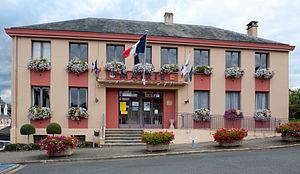
Mairie de Dozulé
Dozulé est une commune française, située dans le département du Calvados en région Normandie, peuplée de 2 284 habitants.